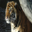
Label: tiger